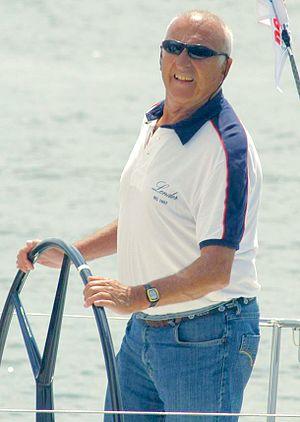
André Nelis est un skipper belge né le 29 octobre 1935 à Borgerhout et mort le 9 décembre 2012 à Anvers.